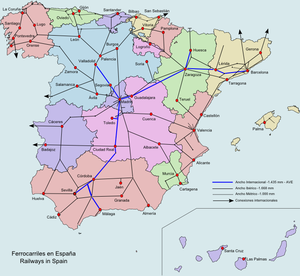
Cet article présente diverses informations sur les infrastructures de transport en Espagne.